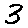
Label: 3